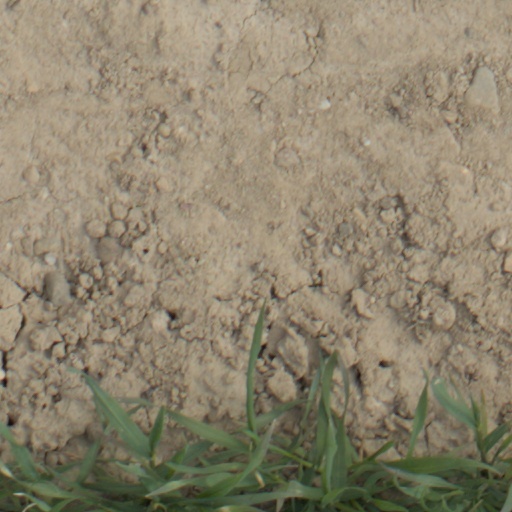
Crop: wheat